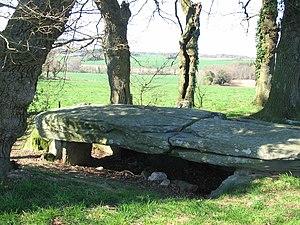
Dolmen de la maison trouvée
La Chapelle-Caro [la ʃapɛl kaʁo] est une ancienne commune française située dans le département du Morbihan, en région Bretagne, devenue, le 1ᵉʳ janvier 2016, une commune déléguée de la commune nouvelle de Val-d'Oust.